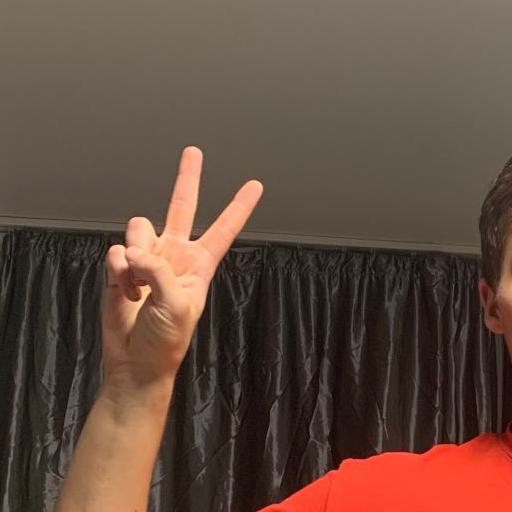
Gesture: peace